Death and the Maiden (play)

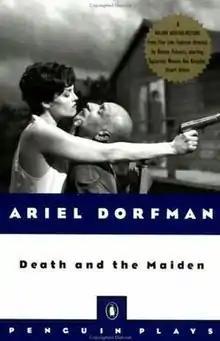

Death and the Maiden is a 1990 play by Chilean playwright Ariel Dorfman. The world premiere was staged at the Royal Court Theatre in London on 9 July 1991, directed by Lindsay Posner. It had one reading and one workshop production prior to its world premiere.